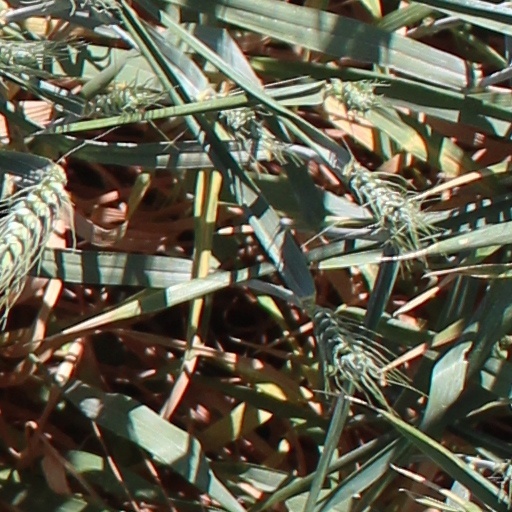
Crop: wheat